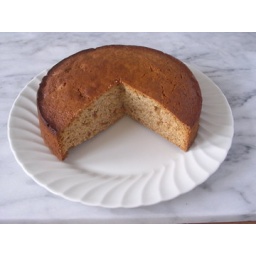
Marmalade Gingerbread. Light ginger cake with orange marmalade. Recipe from Rachel's Favourite Food for Friends by Rachel Allen.